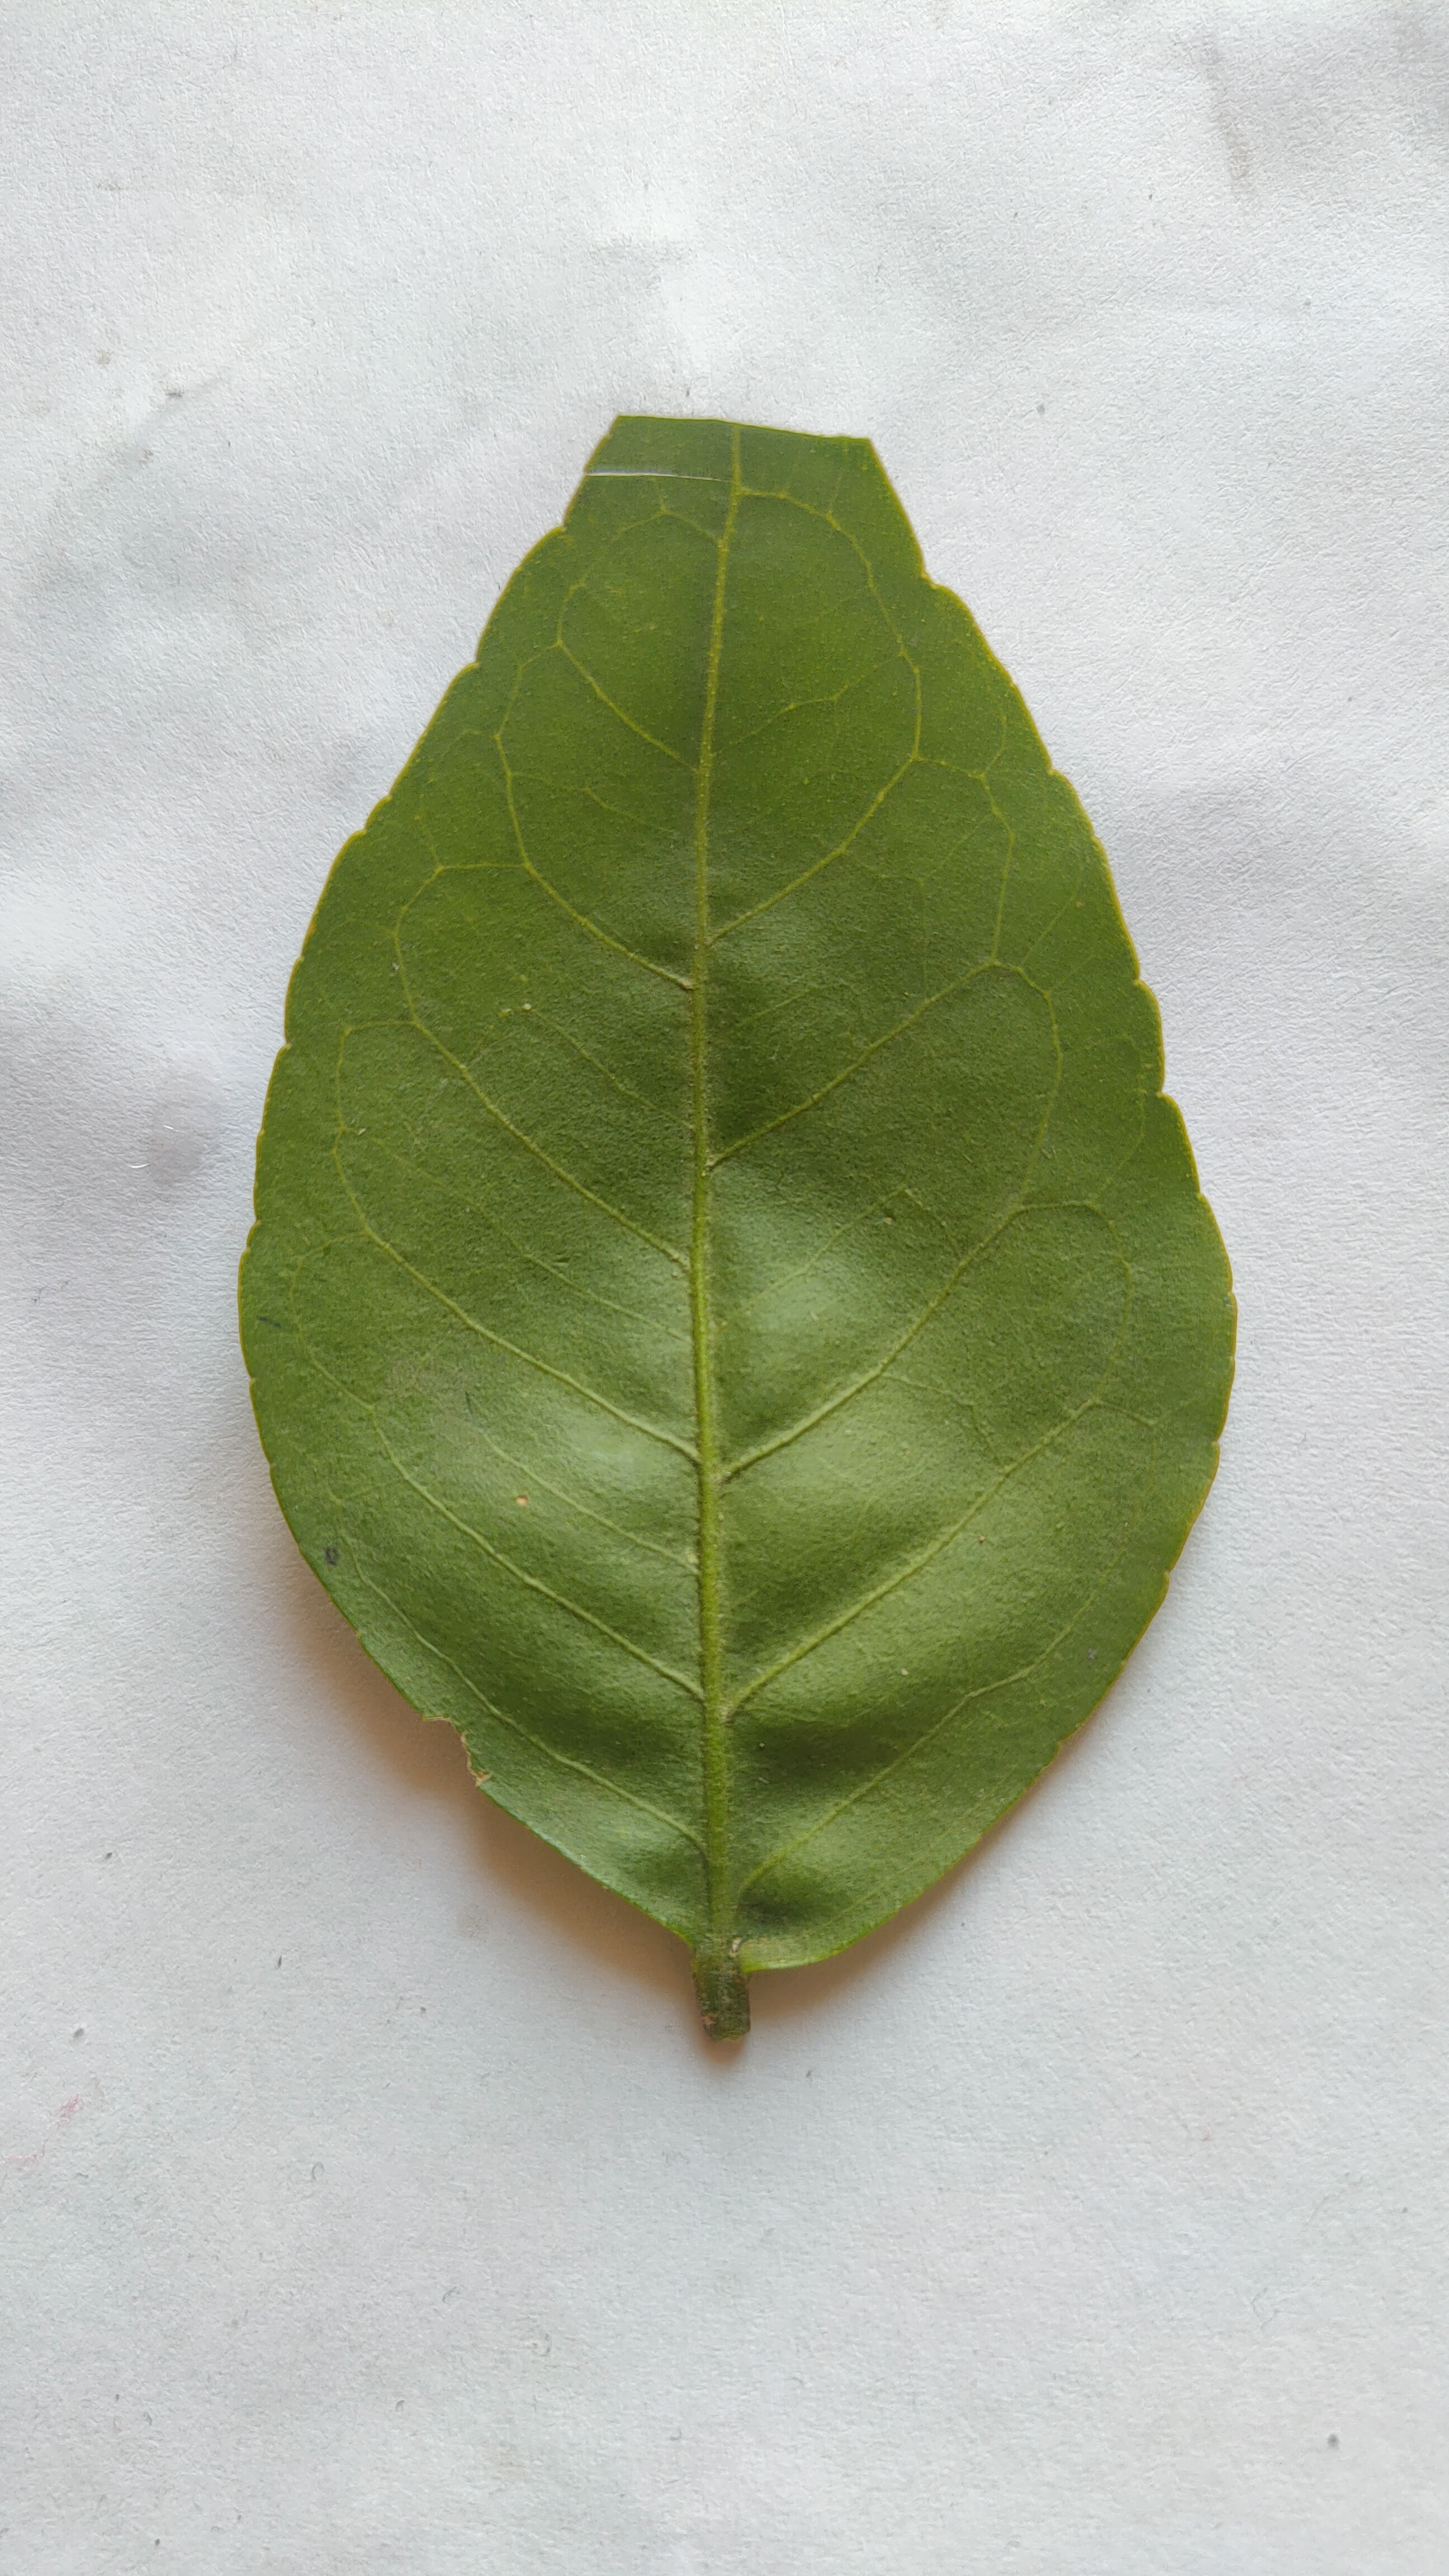
Leaf variety: Aegle marmelos